Peasant homes in medieval England

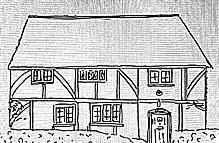
A sketch of a medieval cottage

Historians have generally had low opinions of peasant houses describing them as "hardly more than crude huts" and "primitive...for the most part (houses) were small, with one or two rooms for people and animals alike." Historians had long held the view that peasant houses were not built to last and would not last more than a generation but new evidence has proven this false and it is now accepted by historians and archaeologists that "later medieval houses survive in their thousands".